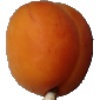
Label: apricot